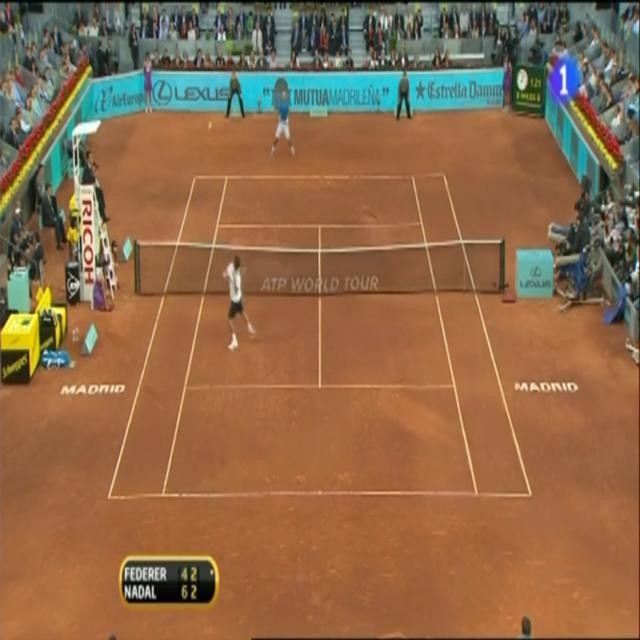
Player A is at the net and player B behind the baseline.